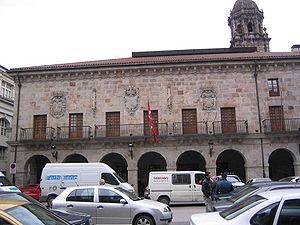
Bergara en basque est une commune du Guipuscoa du Pays basque. Elle fait partie de la comarque de la Debagoiena.